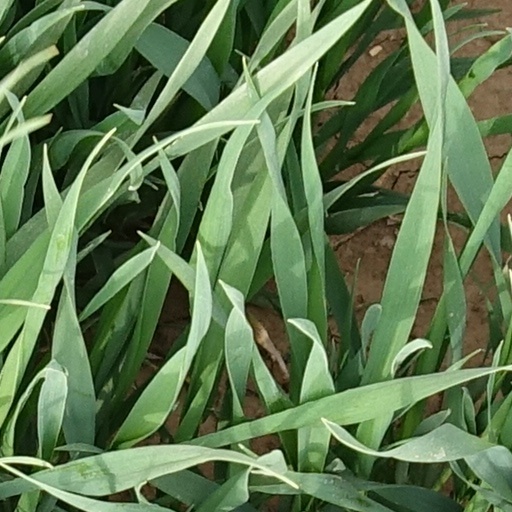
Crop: wheat